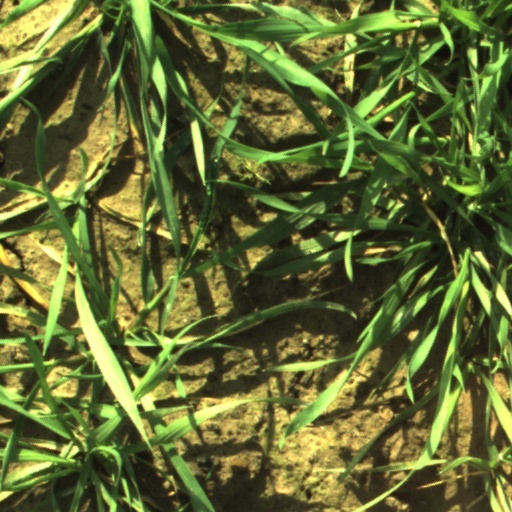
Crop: wheat